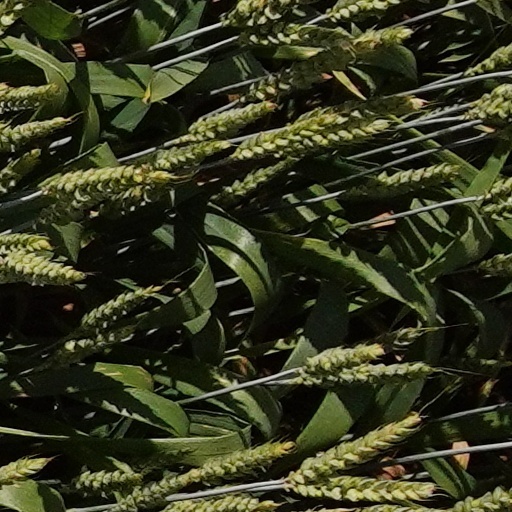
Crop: wheat